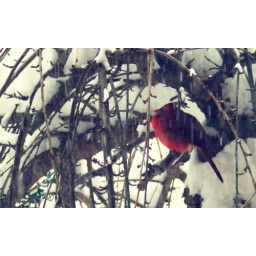
A big red bird in a small snowy tree.